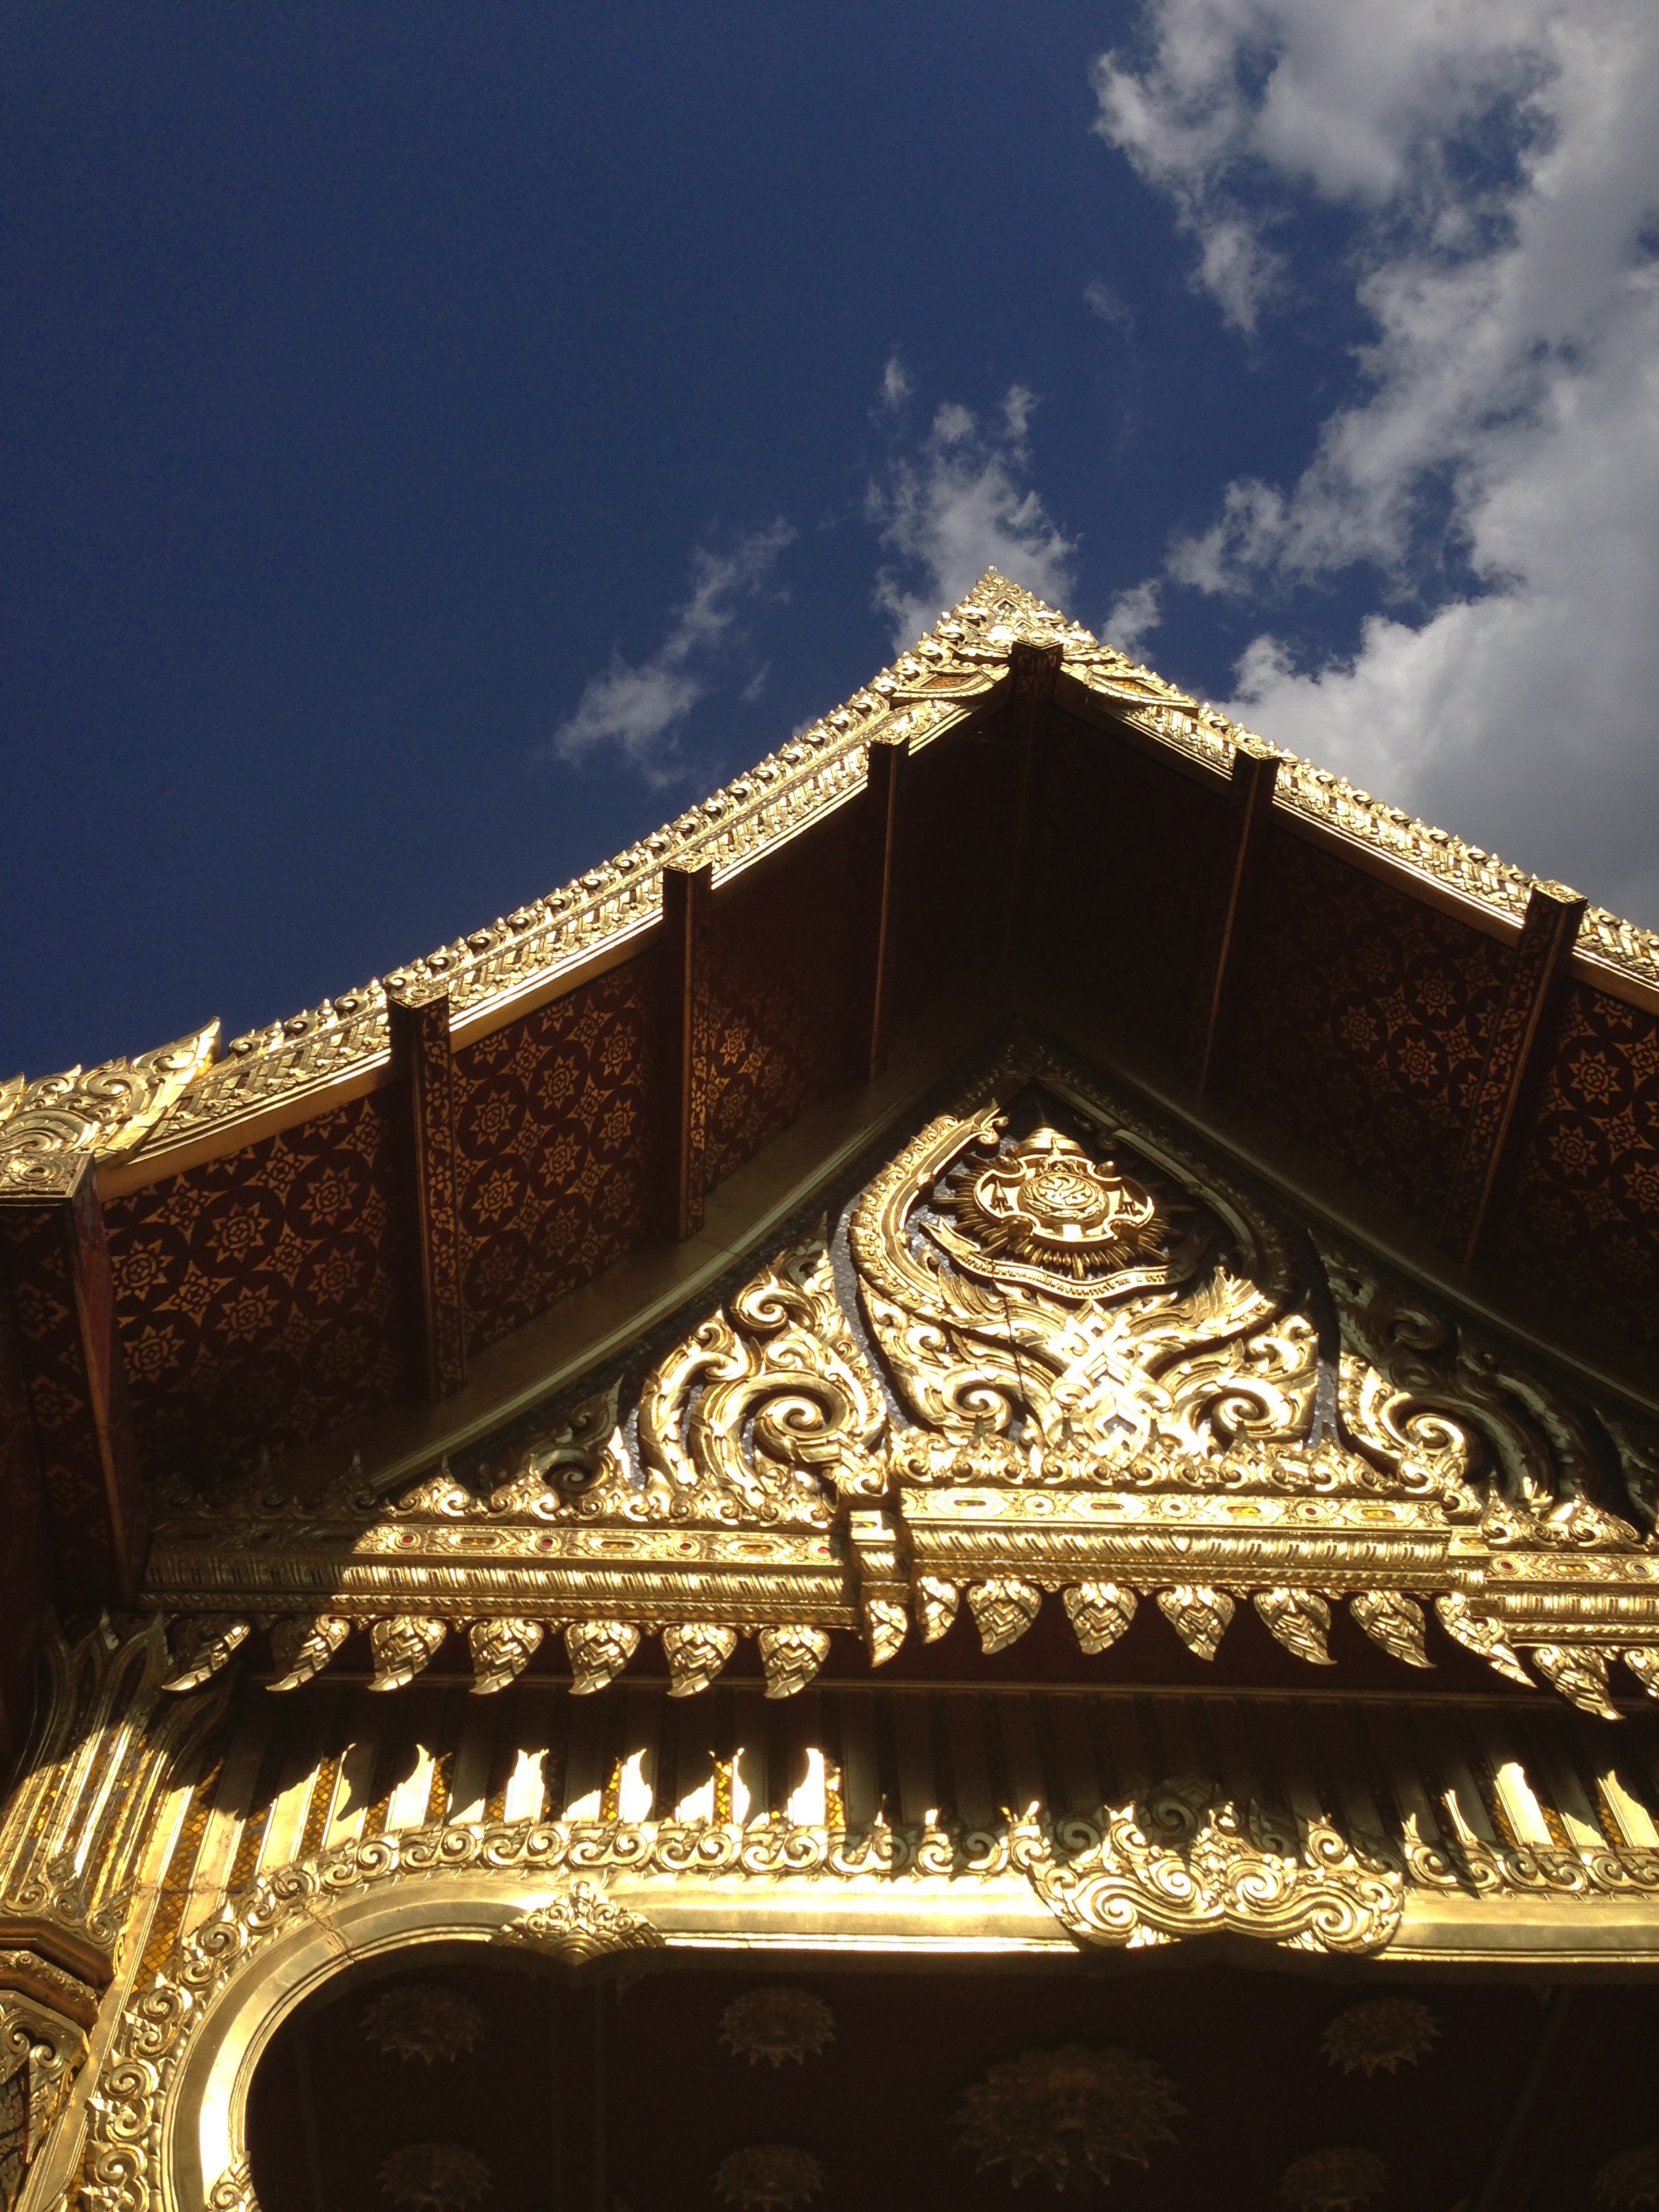
light, architecture, sky, night, asian, evening, chinese, tower, symbol, asia, landmark, gold, temple, japanese, culture, china, oriental, traditional, orient, ancient history